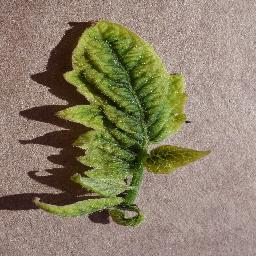
Label: Tomato___Tomato_Yellow_Leaf_Curl_Virus